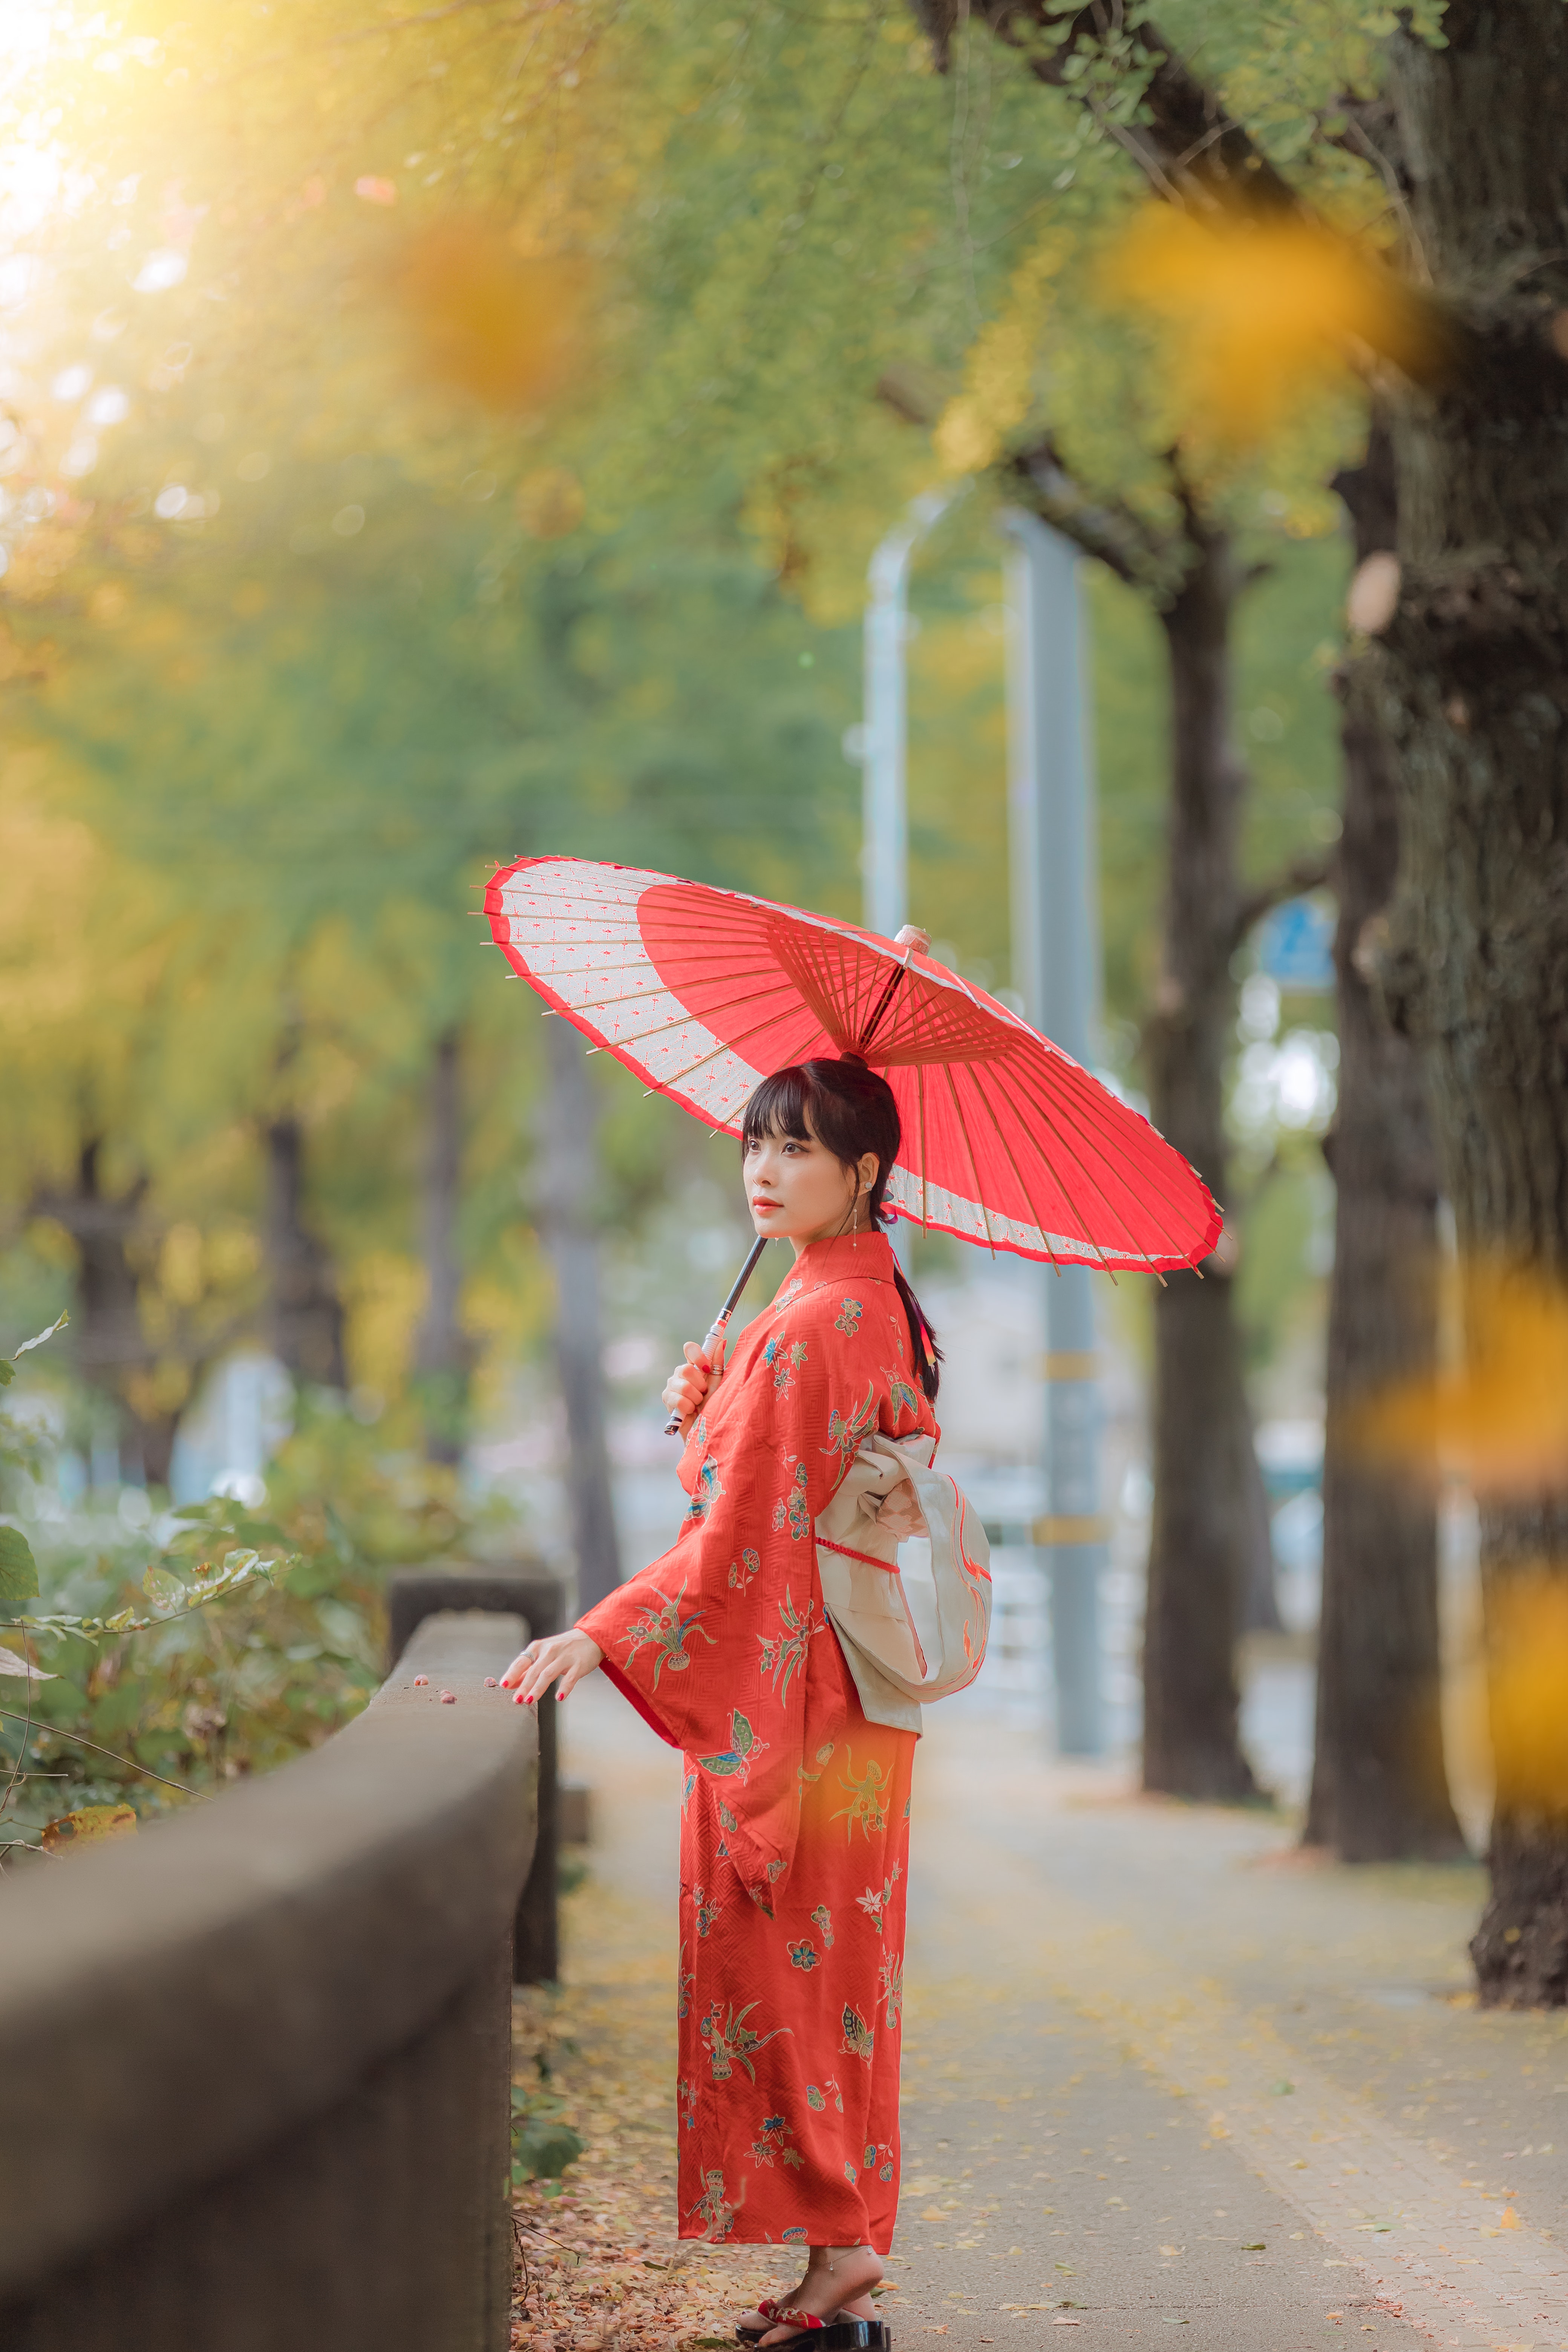
woman, umbrella, plant, leaf, temple, People in nature, orange, street fashion, travel, morning, leisure, Tints and shades, tree, happy, fashion accessory, fun, pedestrian, precipitation, asphalt, magenta, road, tradition, walking, tourism, coquelicot, rain, autumn